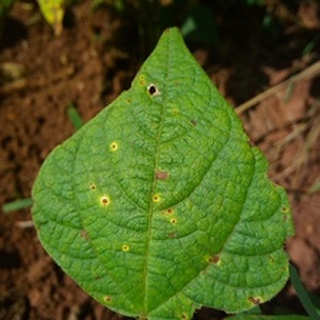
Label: bean_rust